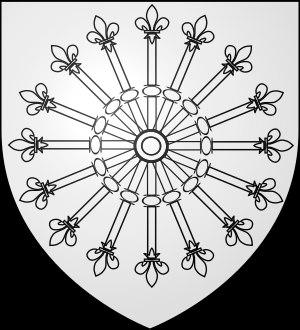
Robert III, dit le Jeune fut baron de Vitré de 1154 à sa mort. Fils de Robert le Vieux et d'Emme de La Guerche, il arrive au pouvoir en chassant son père de Vitré.